2nd Shock Army

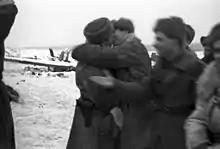
Meeting of the 2nd Shock Army and the 67th Army in January 1943 during Operation Iskra

2nd Shock Army again suffered severe losses during the Sinyavino operation from 19 August 20 October 1942. Again, the remnants were returned to the Front reserves for rebuilding.